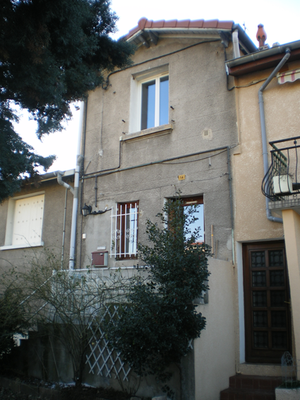
L’ancienne salle de la machine du puits de la Providence, sur la colline du Crêt-de-Roch à Saint-Étienne dans la Loire (France). Transformée depuis longtemps en habitation, elle est le témoin de l’implantation à Saint-Étienne de la Compagnie des Mines de la Loire, vers 1845.
Cet article fournit diverses informations sur les quartiers de la ville de Saint-Étienne, une ville située dans le quart sud-est de la France.
Le bassin houiller de la Loire est historiquement l'un des tout premiers à être exploité en France ; l'exploitation y est attestée depuis le XIIIᵉ siècle. Principal site d'extraction de charbon en France après 1815 et la perte des départements étrangers, il a fourni jusqu'à 40 % de la production nationale dans les années 1820-1830 lors de la Première révolution industrielle. Définitivement dépassé par le bassin minier du Nord-Pas-de-Calais dans les années 1860, il resta par la suite un bassin de premier ordre au XXᵉ siècle, étant situé loin des frontières et ayant été relativement épargné par les deux conflits mondiaux.